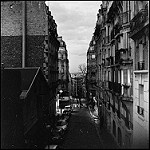
Scene: Outdoor